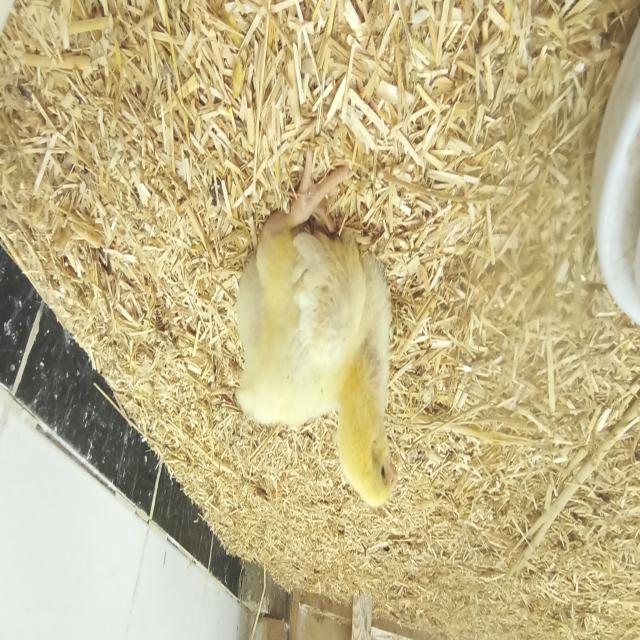
Weight: 243 g